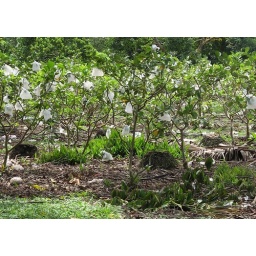
guava orchard, they wrap up each fruit in a bag presumably to protect it against insects